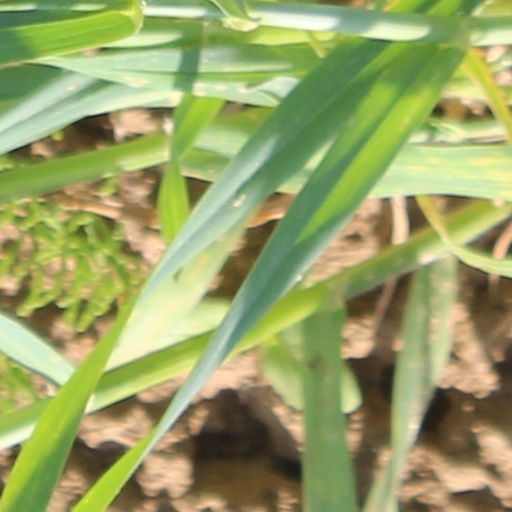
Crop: wheat